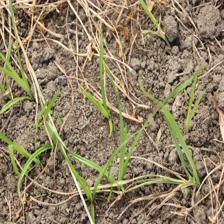
Label: Grass